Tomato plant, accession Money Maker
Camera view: tilt-top (135 deg); turntable rotation: 150 degrees
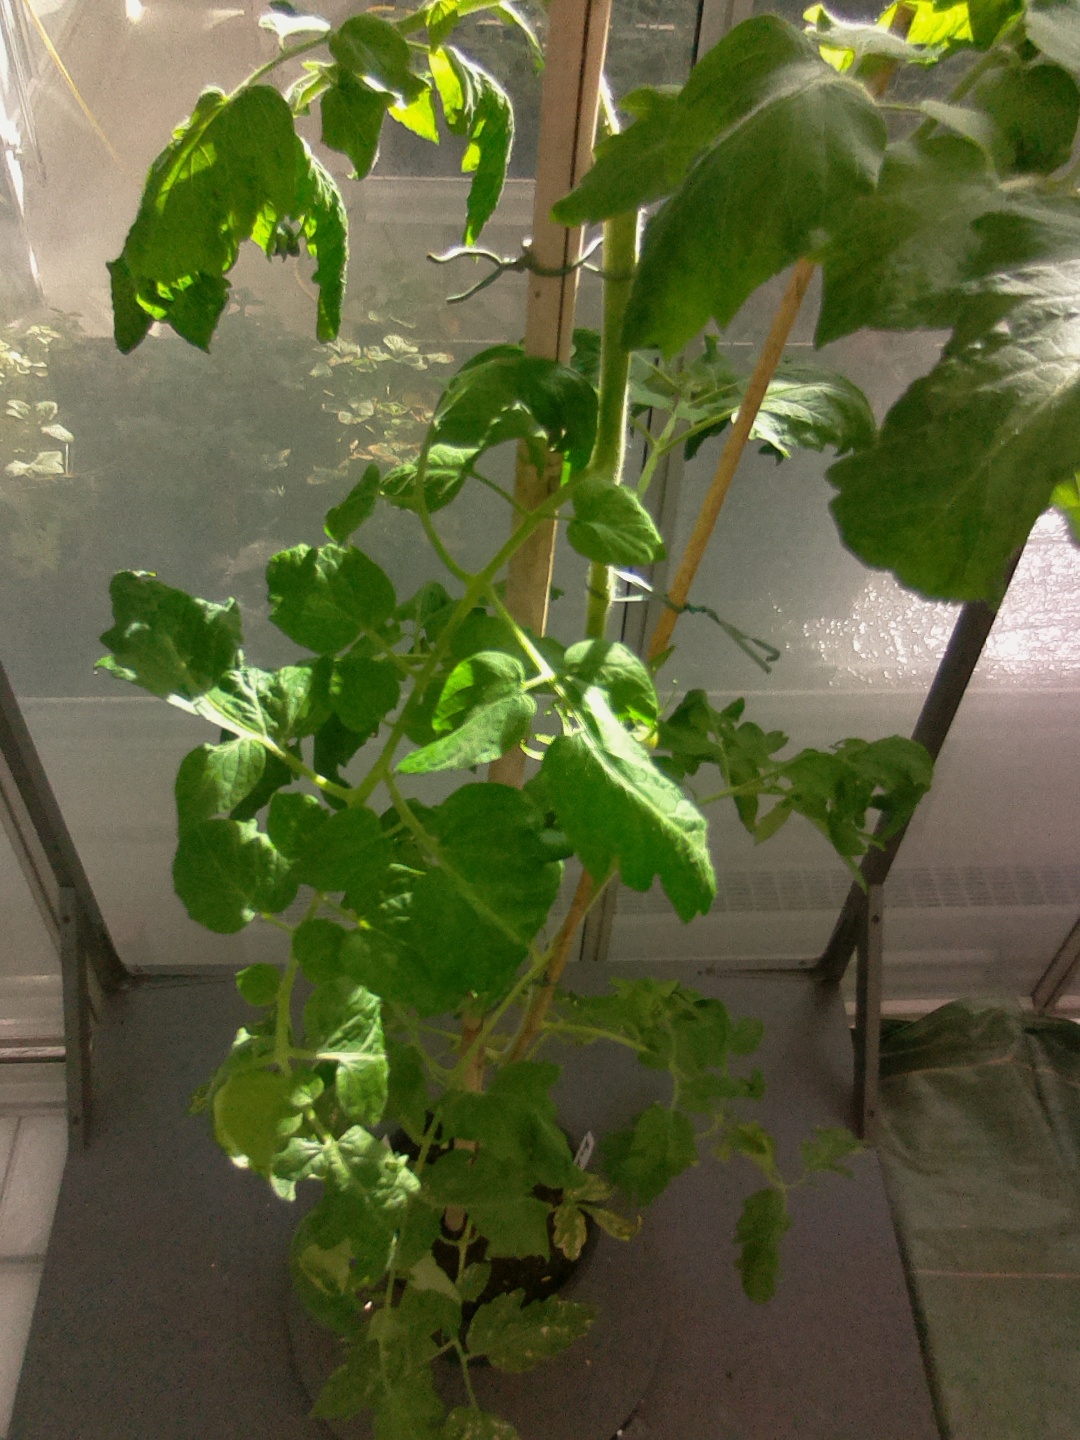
BBCH growth stage 70: Fruits at the main stem or branches visibles